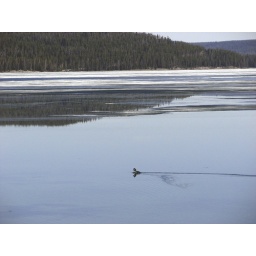
Wild geese swimming on the cold lake in yellowstone national park